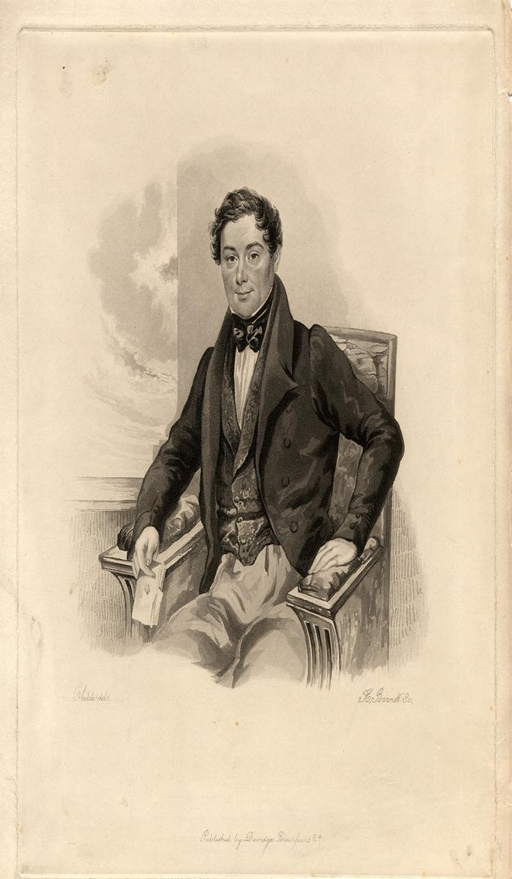
a portrait reminiscent of film character